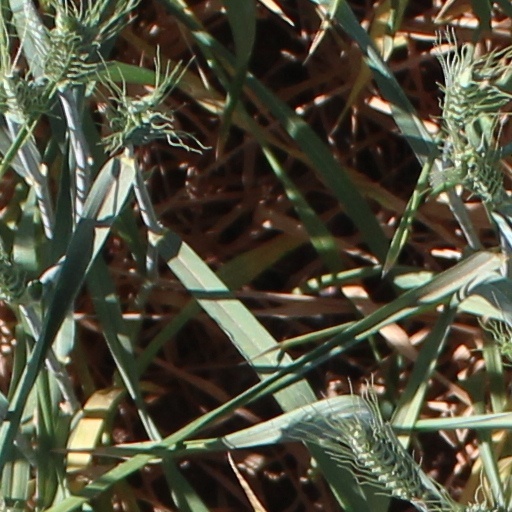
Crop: wheat